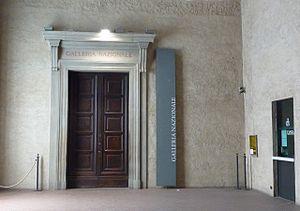
La galerie nationale de Parme est un musée situé au nᵒ 6, piazza della Pilotta, à Parme, à l'intérieur du Palazzo della Pilotta. Il expose des œuvres de Fra Angelico, de Canaletto, Giovanni Battista Pittoni, du Corrège, de Sebastiano del Piombo, du Guerchin, de Léonard de Vinci, du Parmesan et du Tintoret, entre autres.